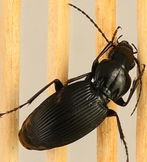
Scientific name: Pterostichus lachrymosus
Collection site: Mountain Lake Biological Station NEON (MLBS), plot MLBS_009